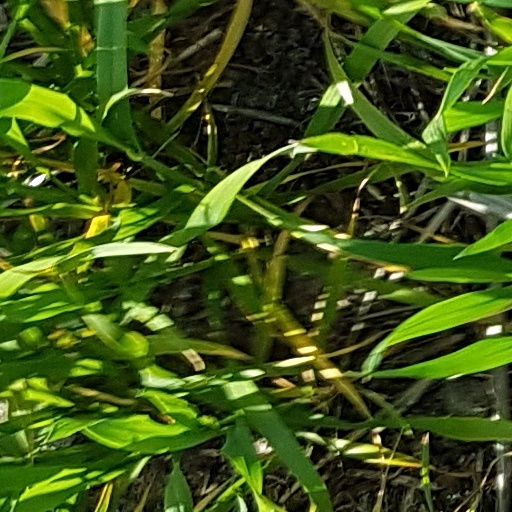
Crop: wheat